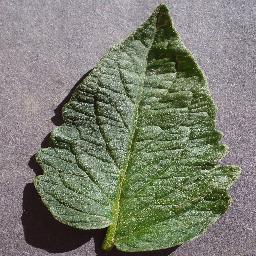
Label: Tomato___healthy